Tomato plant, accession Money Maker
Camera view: bottom (45 deg); turntable rotation: 90 degrees
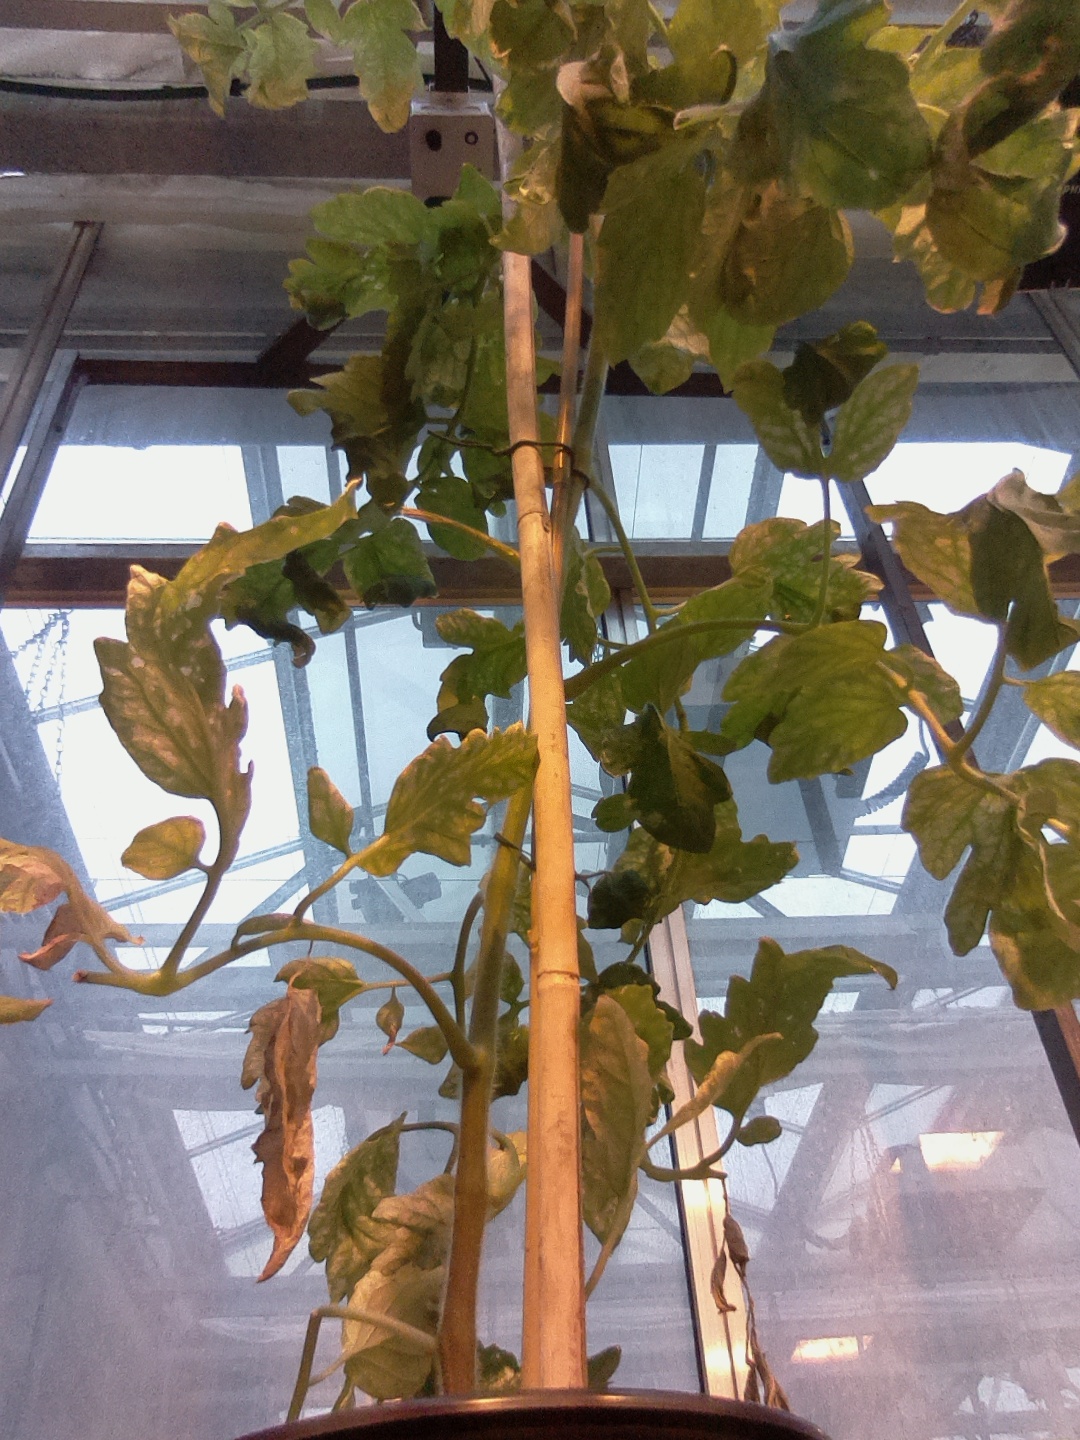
BBCH growth stage 75: 50%-60% of final fruit size